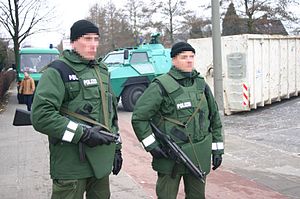
Skudsikker vest / Standarder
Tyske politibetjente iført skudsikre veste
En skudsikker vest er en vest der anvendes af blandt andet politi og militær for at beskytte mod skud og granatfragmenter. Der findes forskellige grader af beskyttelse i vestene, og det er langtfra alle våben, vestene kan beskytte imod.